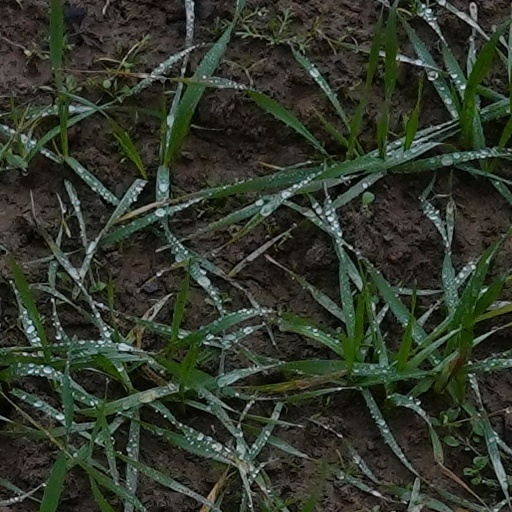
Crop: wheat